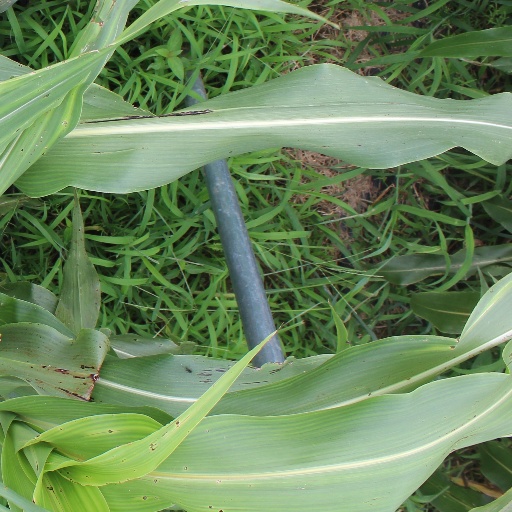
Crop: sorghum